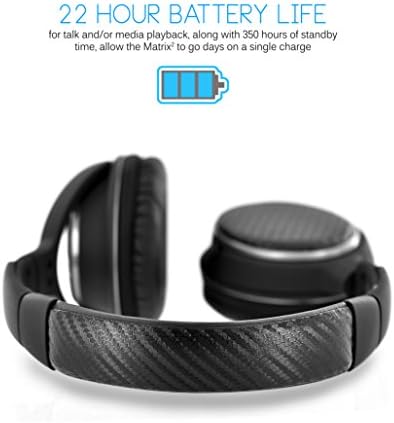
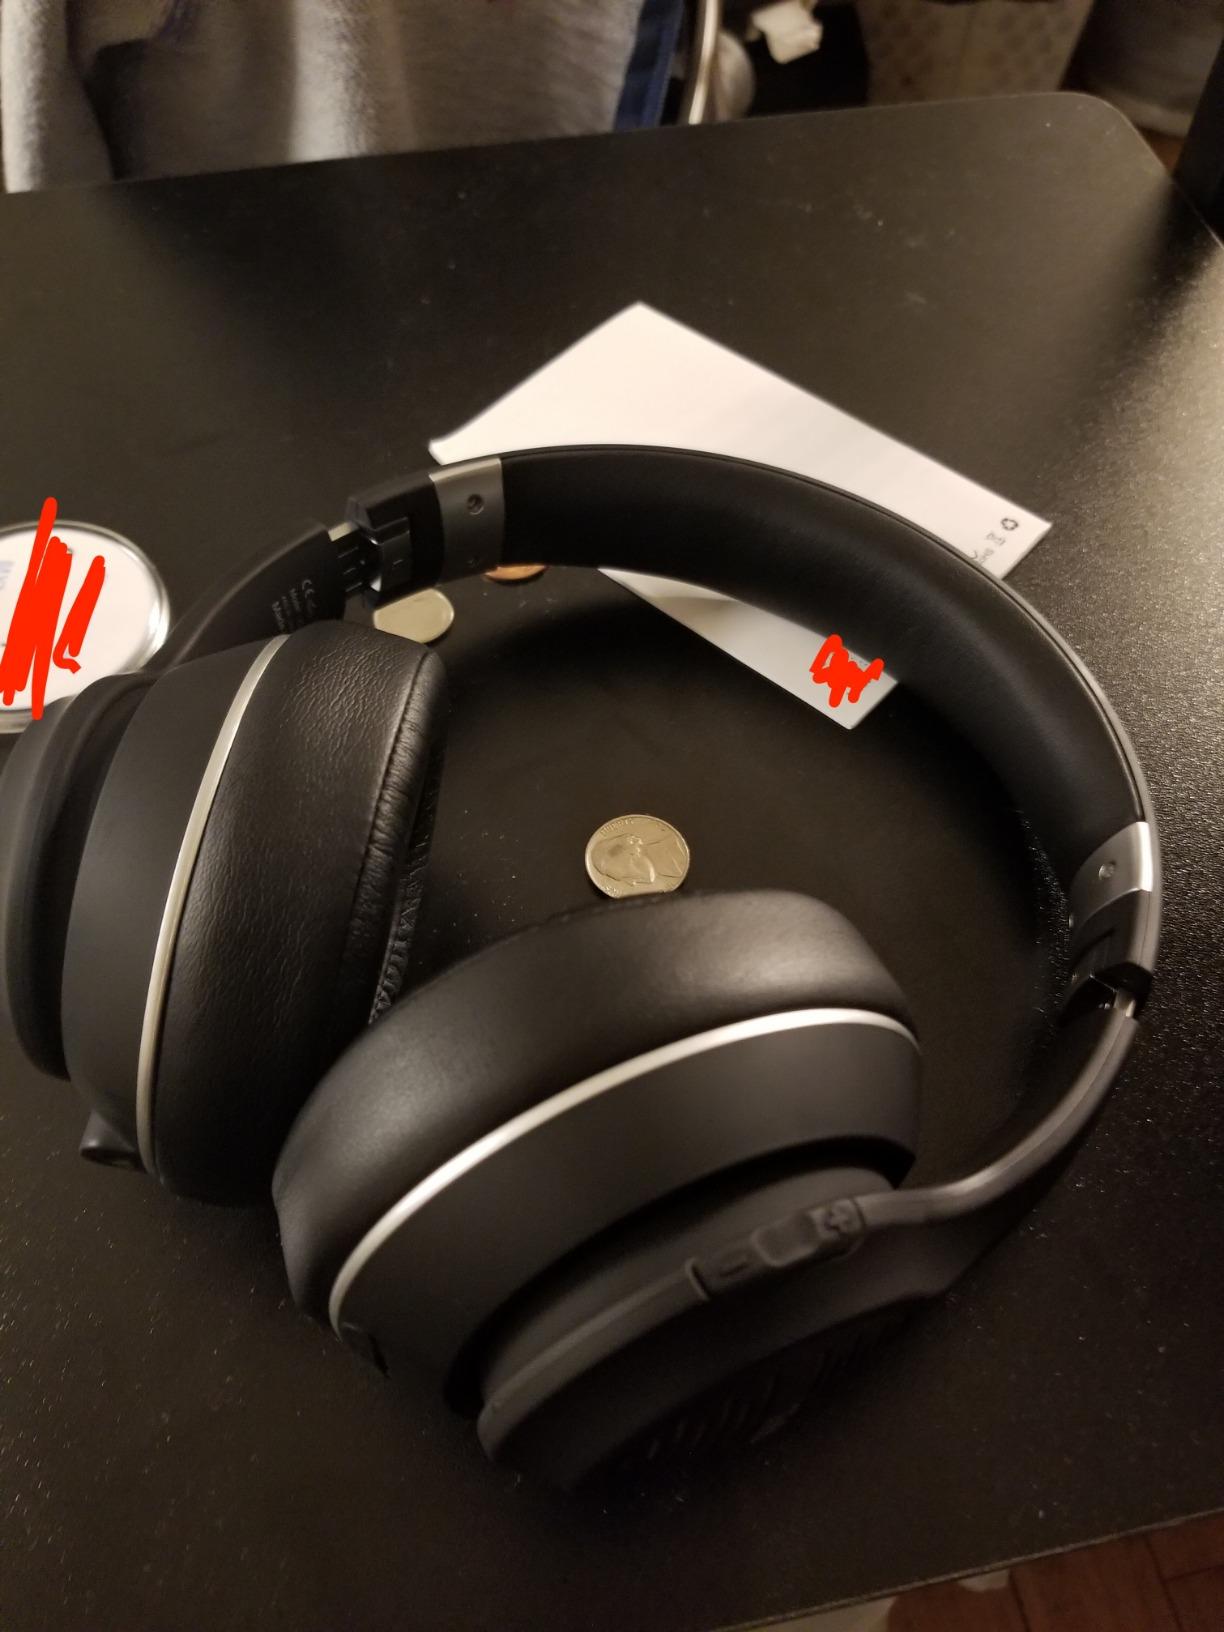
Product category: headphones
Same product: no